Armando Calvo

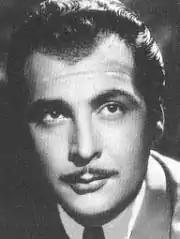

Armando Calvo (25 December 1919 – 6 July 1996) was a Puerto Rican-born Spanish actor. His father was Juan Calvo Domenech, a Spanish actor and his mother was Minerva Lespier, a Puerto Rican. Calvo worked in Spain, Italy, and Mexico appearing in ninety films between 1939 and 1984.